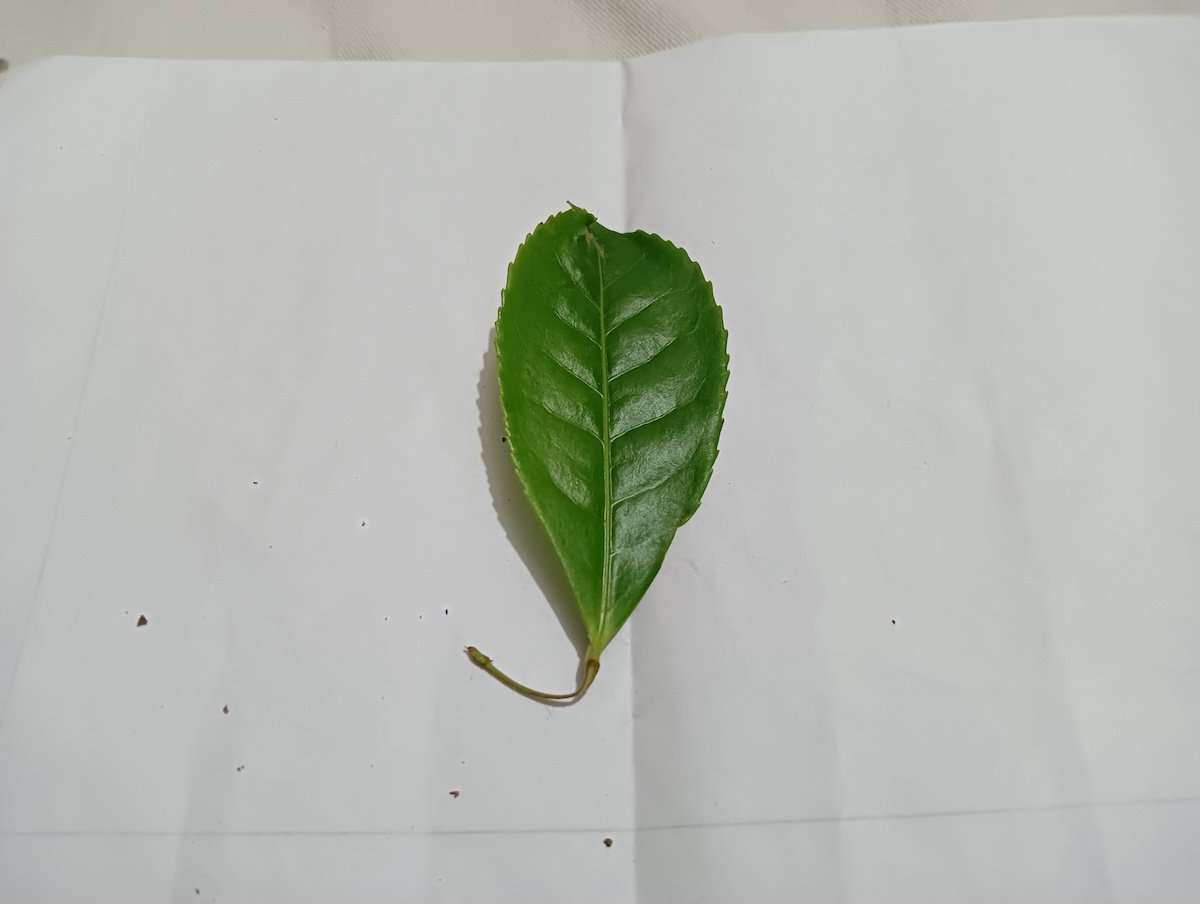
Label: Healthy leaf